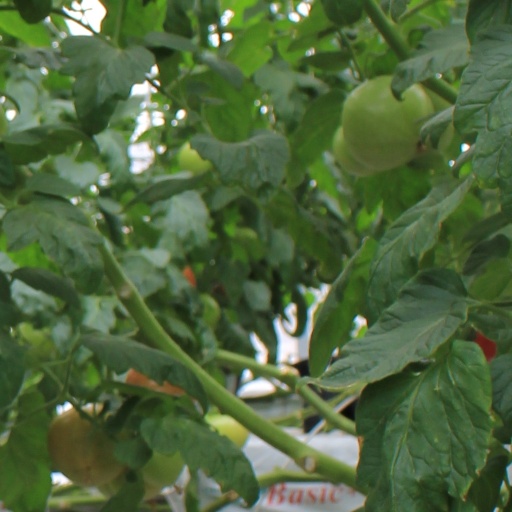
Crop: tomato